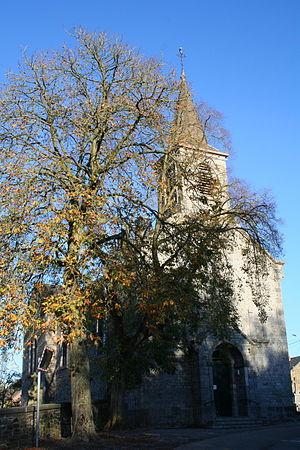
Harsin (Chavanne) (Belgique), l’église Sainte-Catherine.
Chavanne est un village de la commune belge de Nassogne située en Région wallonne dans la province de Luxembourg.